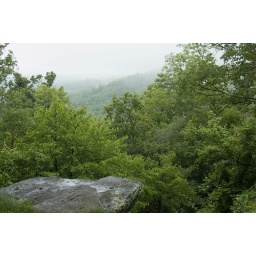
Our view was totally obscured by a low cloud the first day, somewhat obscured the next morning, and gorgeously clear the next afternoon.